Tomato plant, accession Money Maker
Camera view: tilt-top (135 deg); turntable rotation: 180 degrees
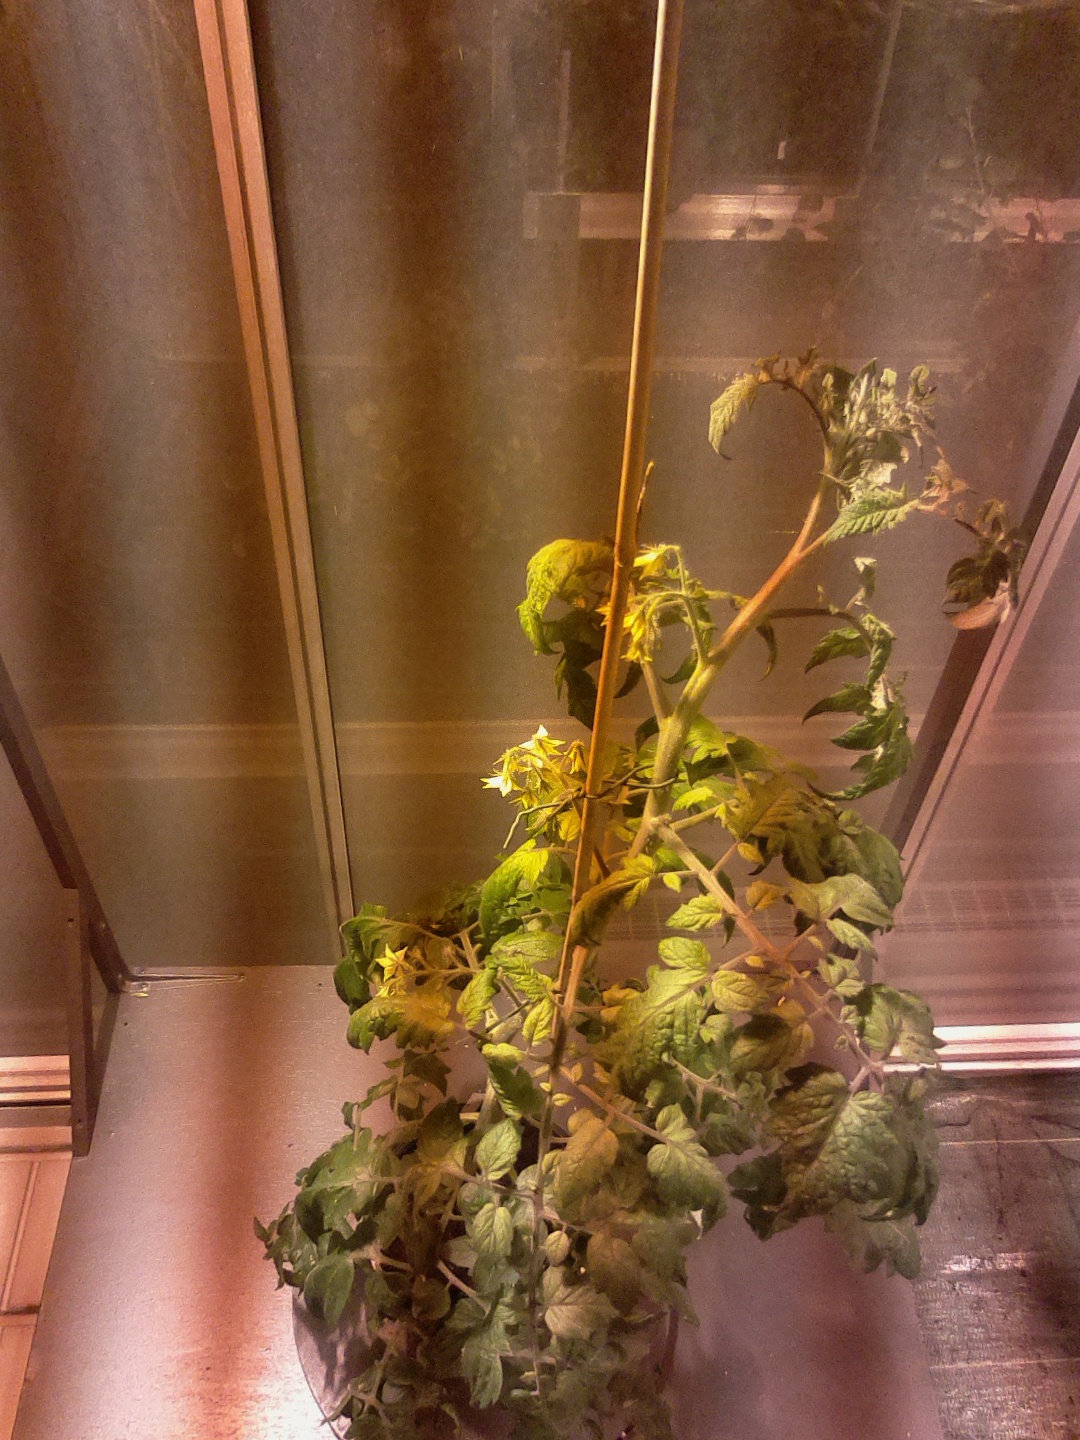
BBCH growth stage 69: End of flowering, 90%-100% of flowers open, more petals falling